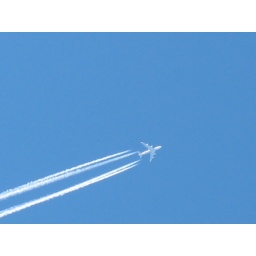
A plane high above streaking through the blue sky.